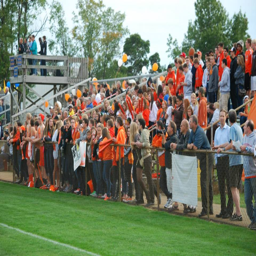
person at a recent soccer game .